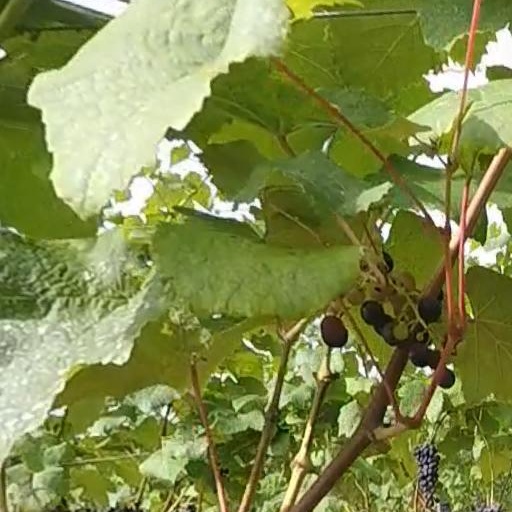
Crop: grape